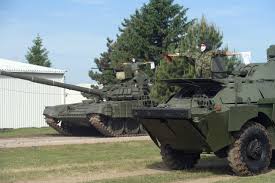
Label: BRDM